Enevold Steenblock Høyum

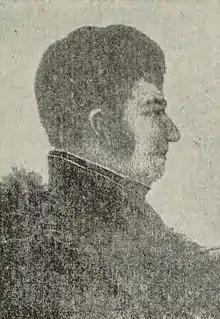

Enevold Steenblock Høyum (15 May 1775 – 24 January 1830) was a Norwegian military officer who served as a representative at the Norwegian Constitutional Assembly.